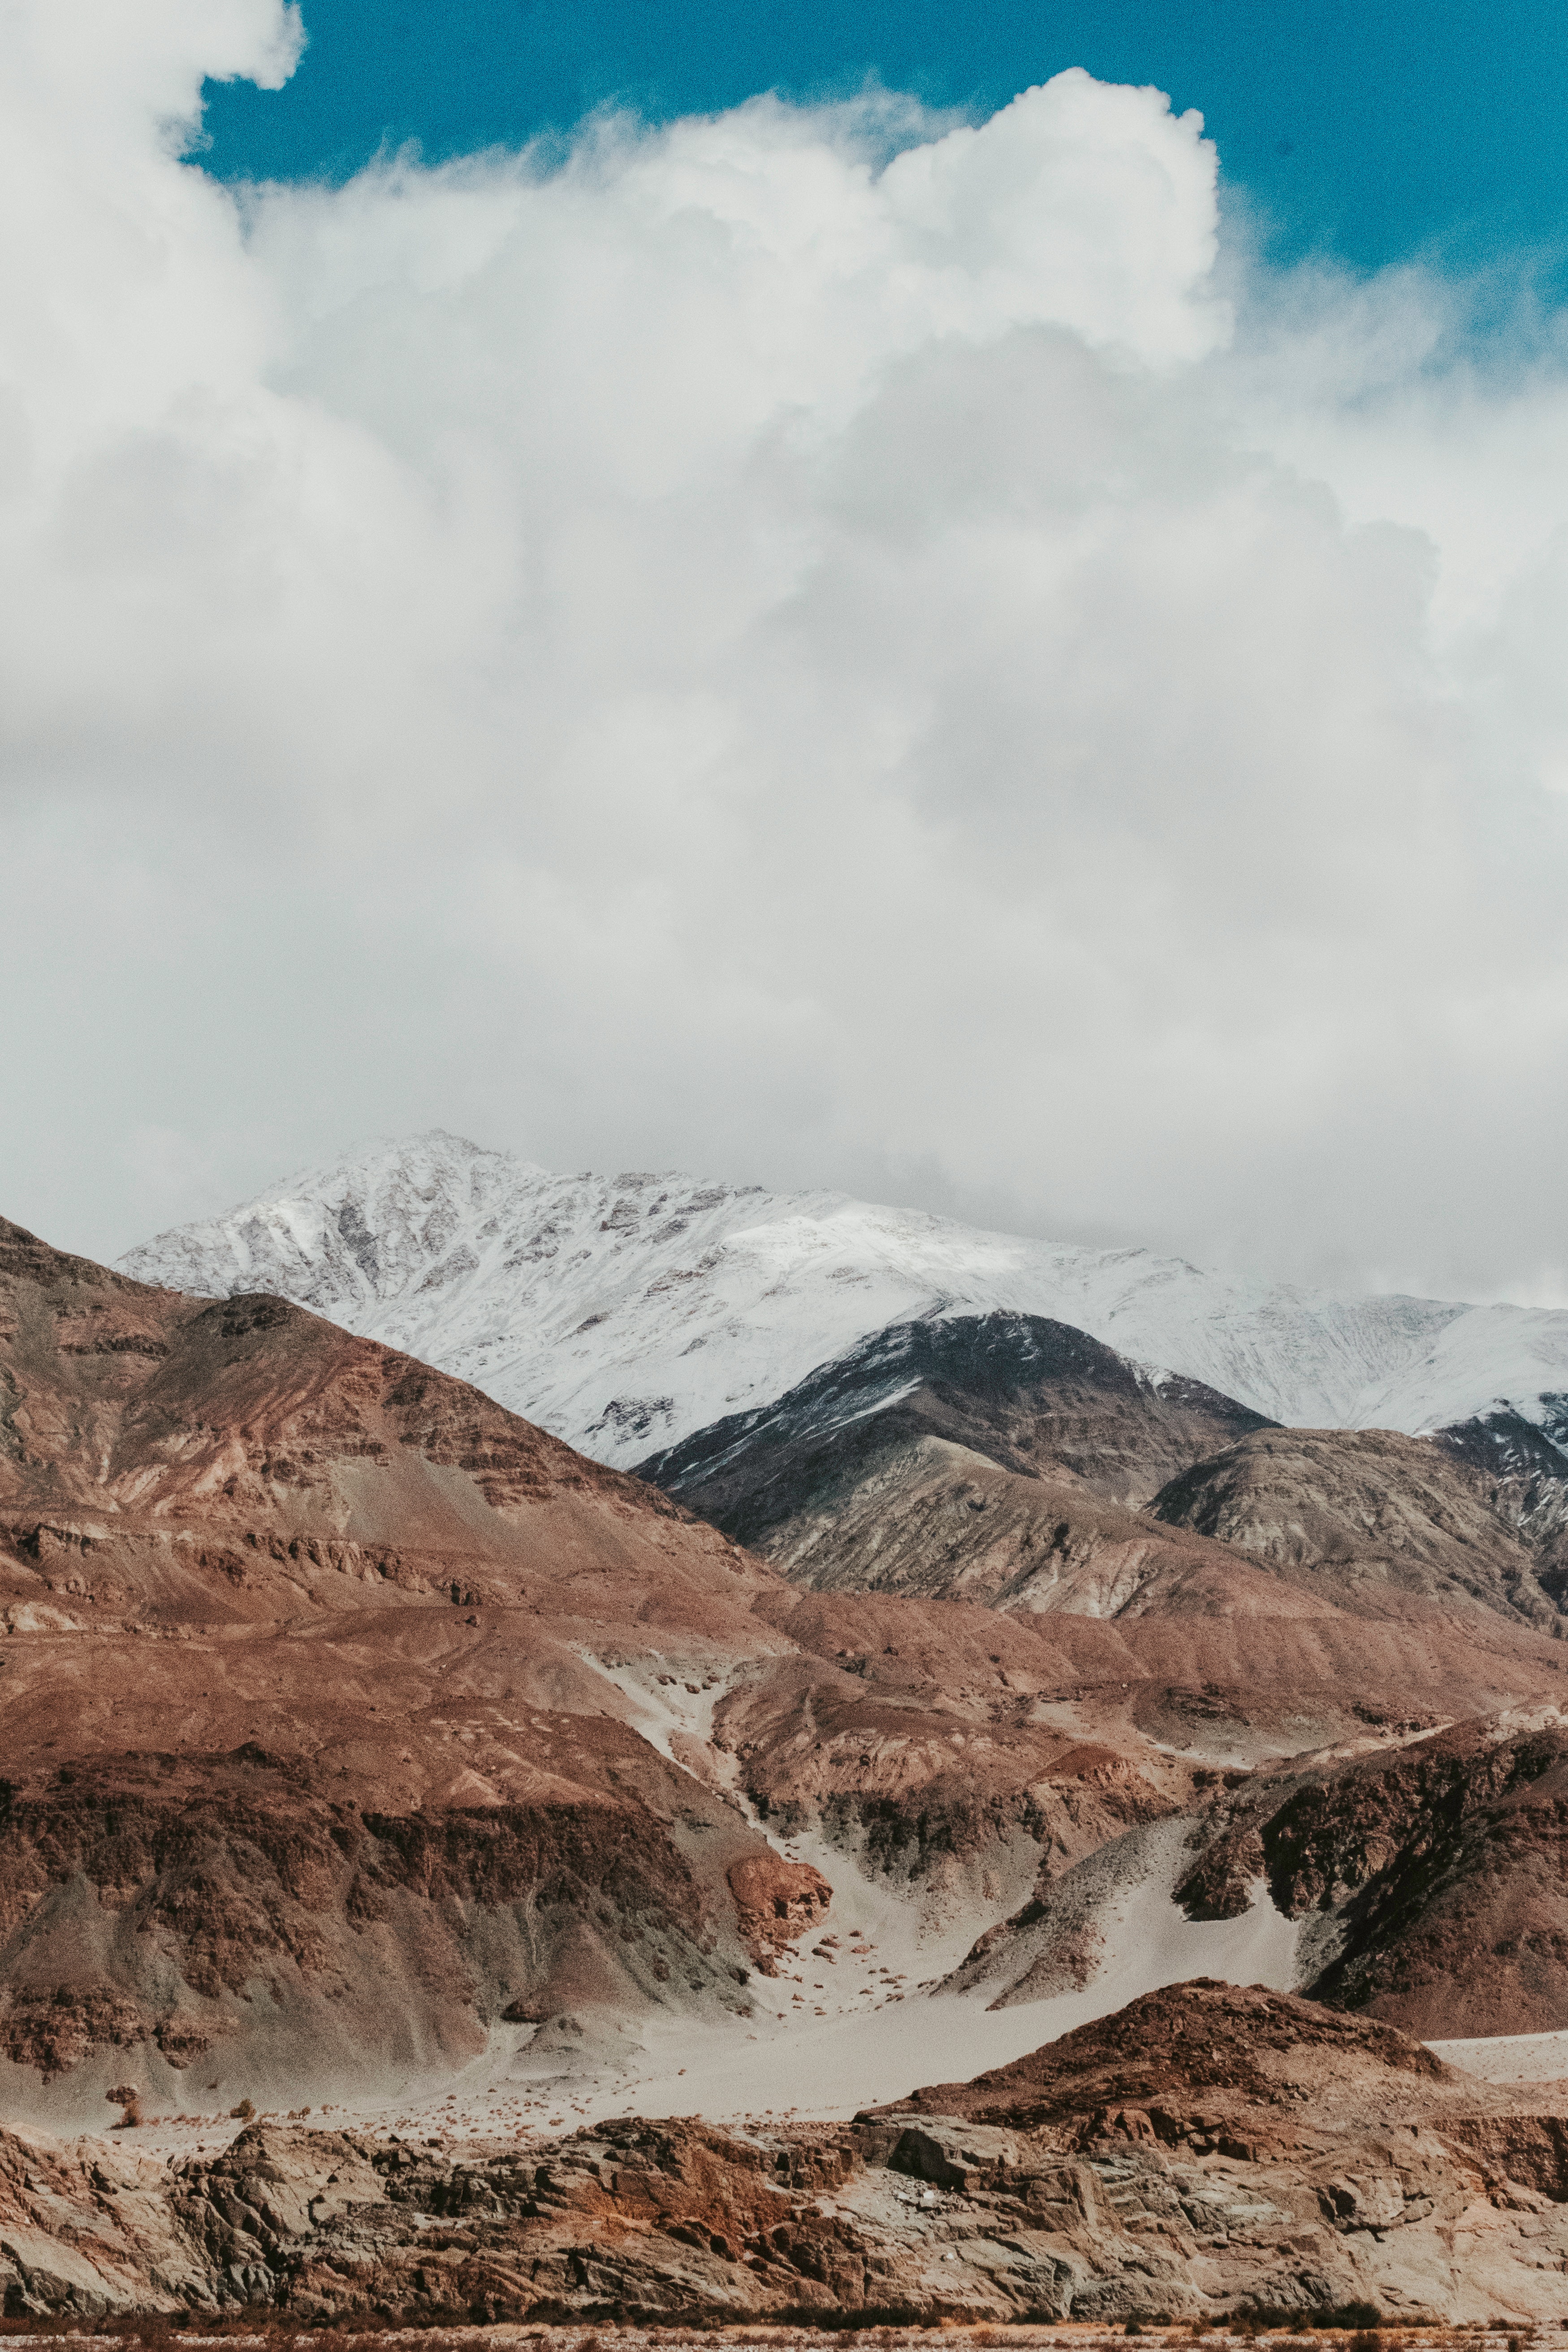
sky, cloud, mountainous landforms, mountain, badlands, highland, mountain range, wilderness, ridge, meteorological phenomenon, plateau, hill, geological phenomenon, valley, geology, fell, hill station, elevation, national park, terrain, mountain pass, escarpment, landscape, formation, summit, wadi, rock, glacial landform, alps